History of the Cherokee language

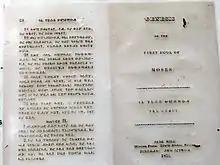
Translation of Genesis into the Cherokee language, 1856

The "Cherokee Phoenix" (ᏣᎳᎩ ᏧᎴᎯᏌᏅᎯ, "Tsalagi Tsulehisanvhi") was the first newspaper published by Native Americans in the United States and the first published in a Native American language. The first issue was published in English and Cherokee on February 21, 1828, in New Echota, capital of the Cherokee Nation (present-day Georgia). The paper continued until 1834. The "Cherokee Phoenix" was revived in the 20th century, and today it publishes on the Web.